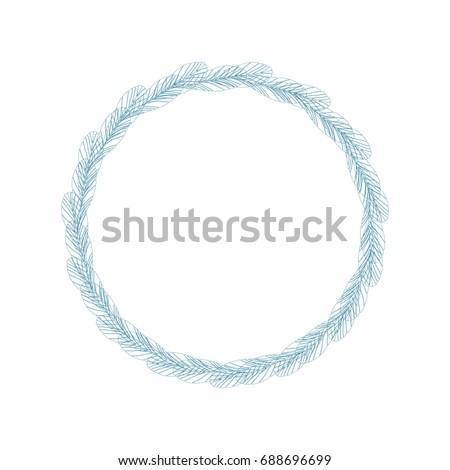
botanical illustration with a wreath made of stylized hand drawn leaves .